Historical Village of Hokkaido

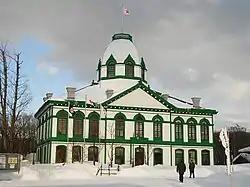

is an open-air museum in Sapporo, Hokkaidō, Japan. It opened in the Nopporo Shinrin Kōen Prefectural Natural Park in 1983. It includes fifty-two historical structures from the "frontier days" of the Meiji period to the Shōwa period that have been relocated and reconstructed or recreated, divided into four zones: town (with thirty-one buildings), fishing village (four buildings), farming village (fourteen buildings), and mountain village (three buildings). The museum is notable for having a rare narrow gauge horse-drawn tramway.